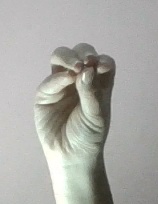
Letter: ha